Lucy Knoch

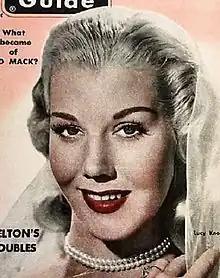
Knoch on the cover of the December 5, 1952, issue of "TV Guide"

Knoch's parents were Mr. and Mrs. Beverly T. Knoch. Her father was a master plumber. She attended Central High School in Nashville, Tennessee. and was a member of the school's debate team. She also took dancing lessons, and she and her sister performed as a dance team at festivals in Tennessee. After she left high school she worked as a model at a photographic studio in Nashville.